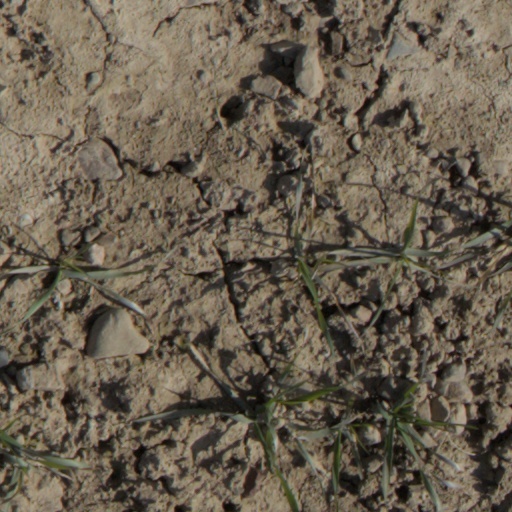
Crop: wheat